Flora and fauna of Honduras

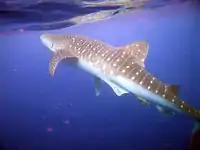
A whale shark near of the Island of Útila in Honduras

The flora and fauna of Honduras reflects the country's geographical location inside the tropics. This has allowed for diverse species of plants and animals to be adapted, but some of them are now in danger of extinction. This has posed the Honduran government, offices and nature organizations to look after the protection of the local environment, like the creation of nature reserves.